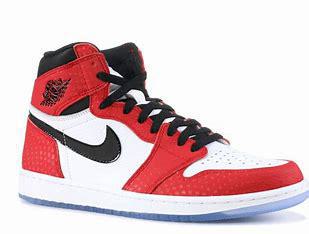
Brand: Jordan
Model: 1 Retro OG